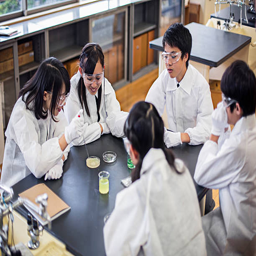
students working on an experiment